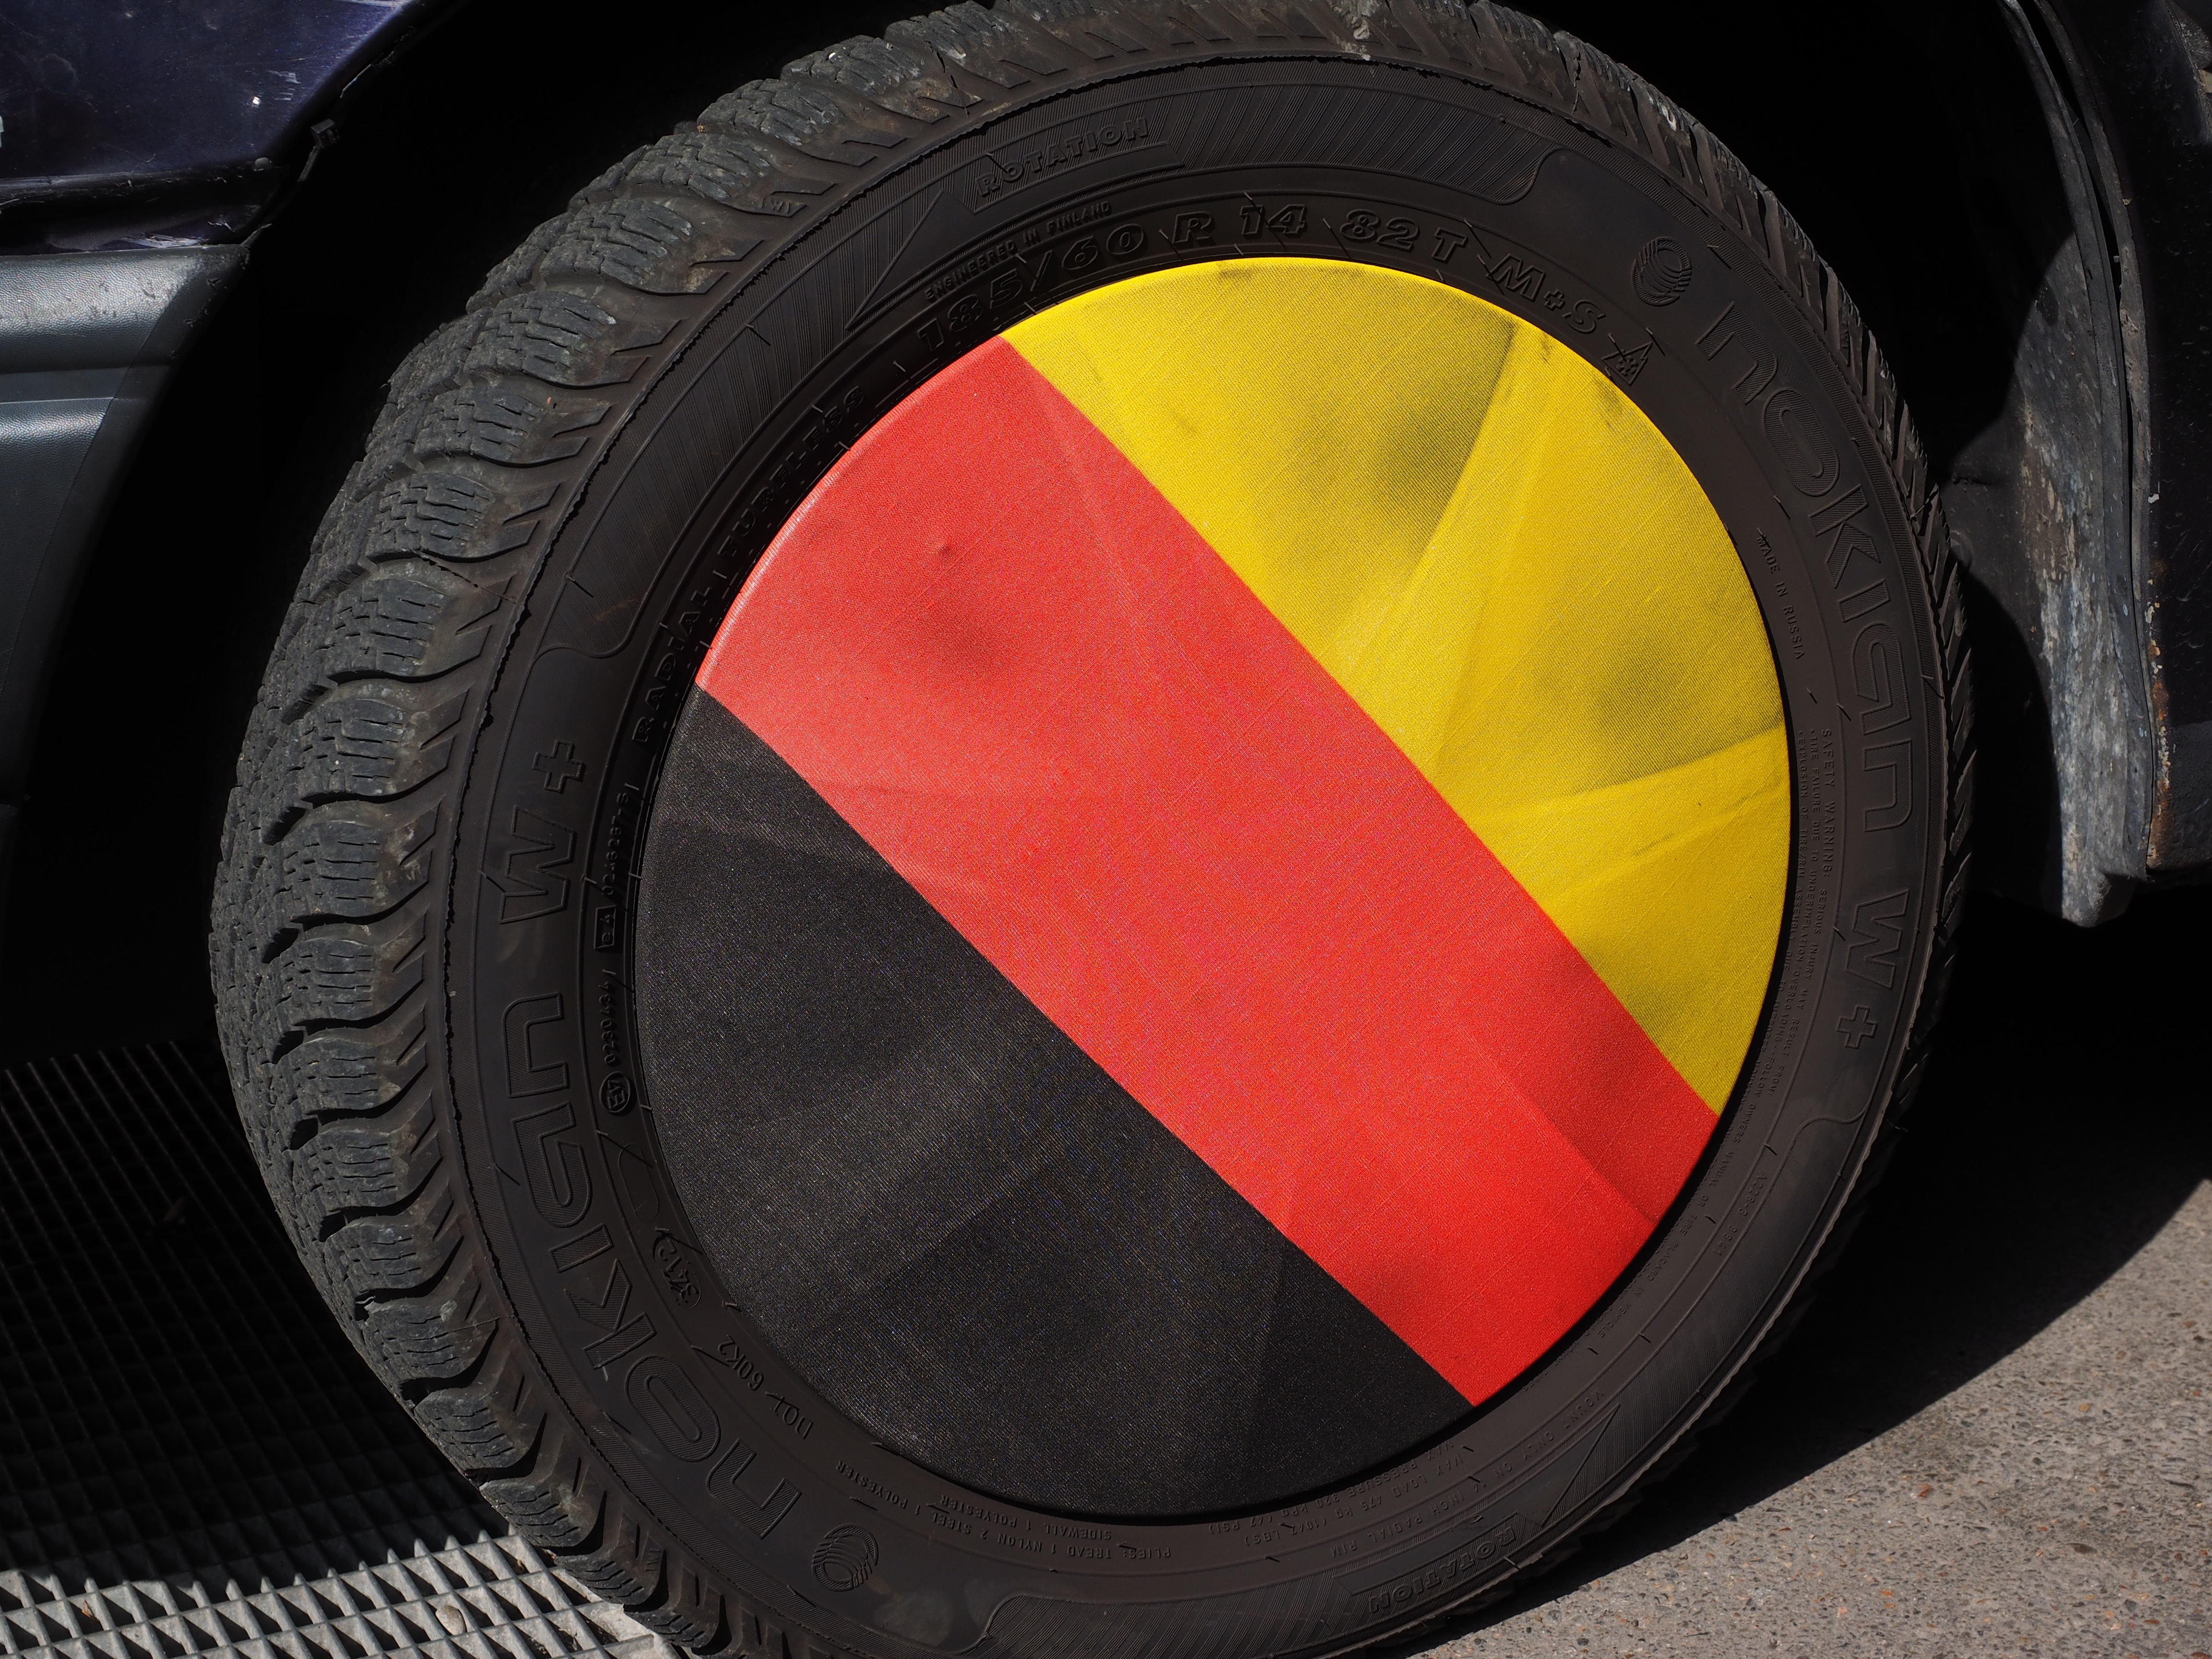
car, wheel, red, vehicle, flag, auto, steering wheel, black, tire, fan, ornament, bumper, national, gold, rim, germany, mature, auto part, football fan, world championship, germany colors, automobile make, automotive exterior, automotive tire